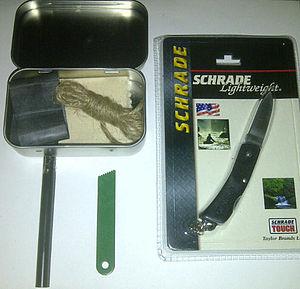
Un kit de survie est un paquet contenant un ensemble d'outils et de fournitures préparé et accessible pour aider à la survie en cas de situations d'isolement ou d'urgence. Le kit peut être de tailles et de compositions variées suivant le risque encouru et la charge possible.